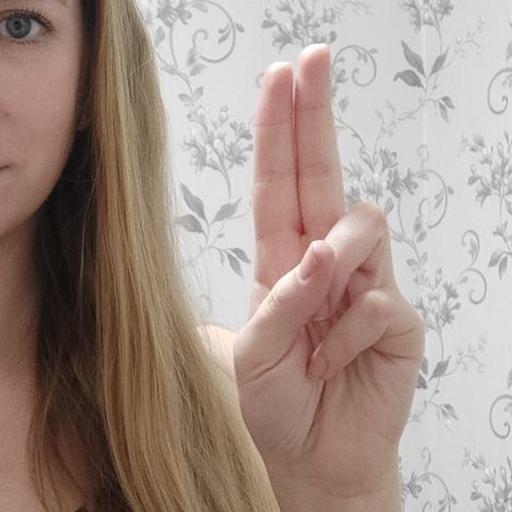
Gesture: two_up